Answer in natural language. Considering the relative positions, is white color dining table (marked C) above or below blue two-seater sofa with green and blue cushions (marked B)? Choose between the following options: below or above
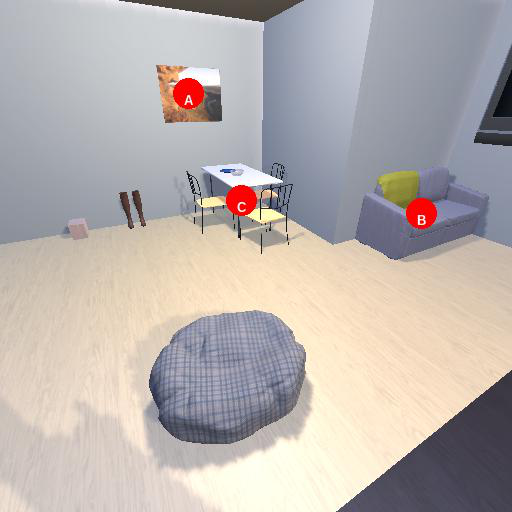
<answer>above</answer>